Sweet Revenge (South Korean TV series)

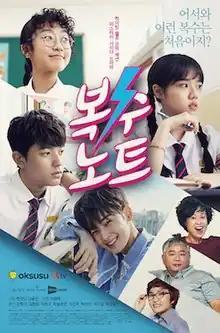
Promotional poster

Sweet Revenge is a South Korean web series starring Kim Hyang-gi, Lomon and Cha Eun-woo. Produced by Blue Panda Mediatainment and Hidden Sequence, it aired on Oksusu's Fridays at 10:00 (KST) from October 27, 2017, to January 5, 2018, and drew 11 million combined views. A sequel "Sweet Revenge 2" aired from August 13 to October 9, 2018.